Acrobatic gymnastics at the 2001 World Games

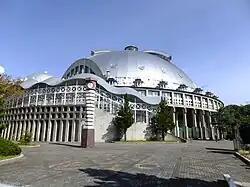
Akita City Gymnasium

The acrobatic gymnastics tournaments at the 2001 World Games in Akita was played between 19 and 21 August. 75 acrobatic gymnastics competitors, from 11 nations, participated in the tournament. The acrobatic gymnastics competition took place at Akita City Gymnasium.